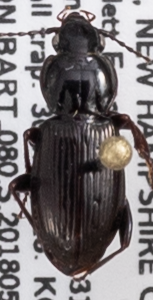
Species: Pterostichus pensylvanicus
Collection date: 2018-05-30
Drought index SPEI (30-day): -1.45
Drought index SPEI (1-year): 0.71
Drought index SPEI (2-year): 0.32